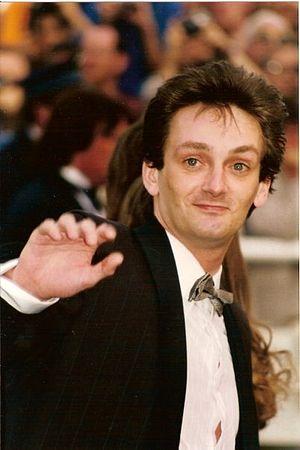
Pierre Palmade au festival de Cannes.
Pierre Palmade, né le 23 mars 1968 à Bordeaux, est un humoriste et acteur français.
Véronique Sanson, née le 24 avril 1949 à Boulogne-Billancourt, est une auteure-compositrice-interprète et pianiste française.